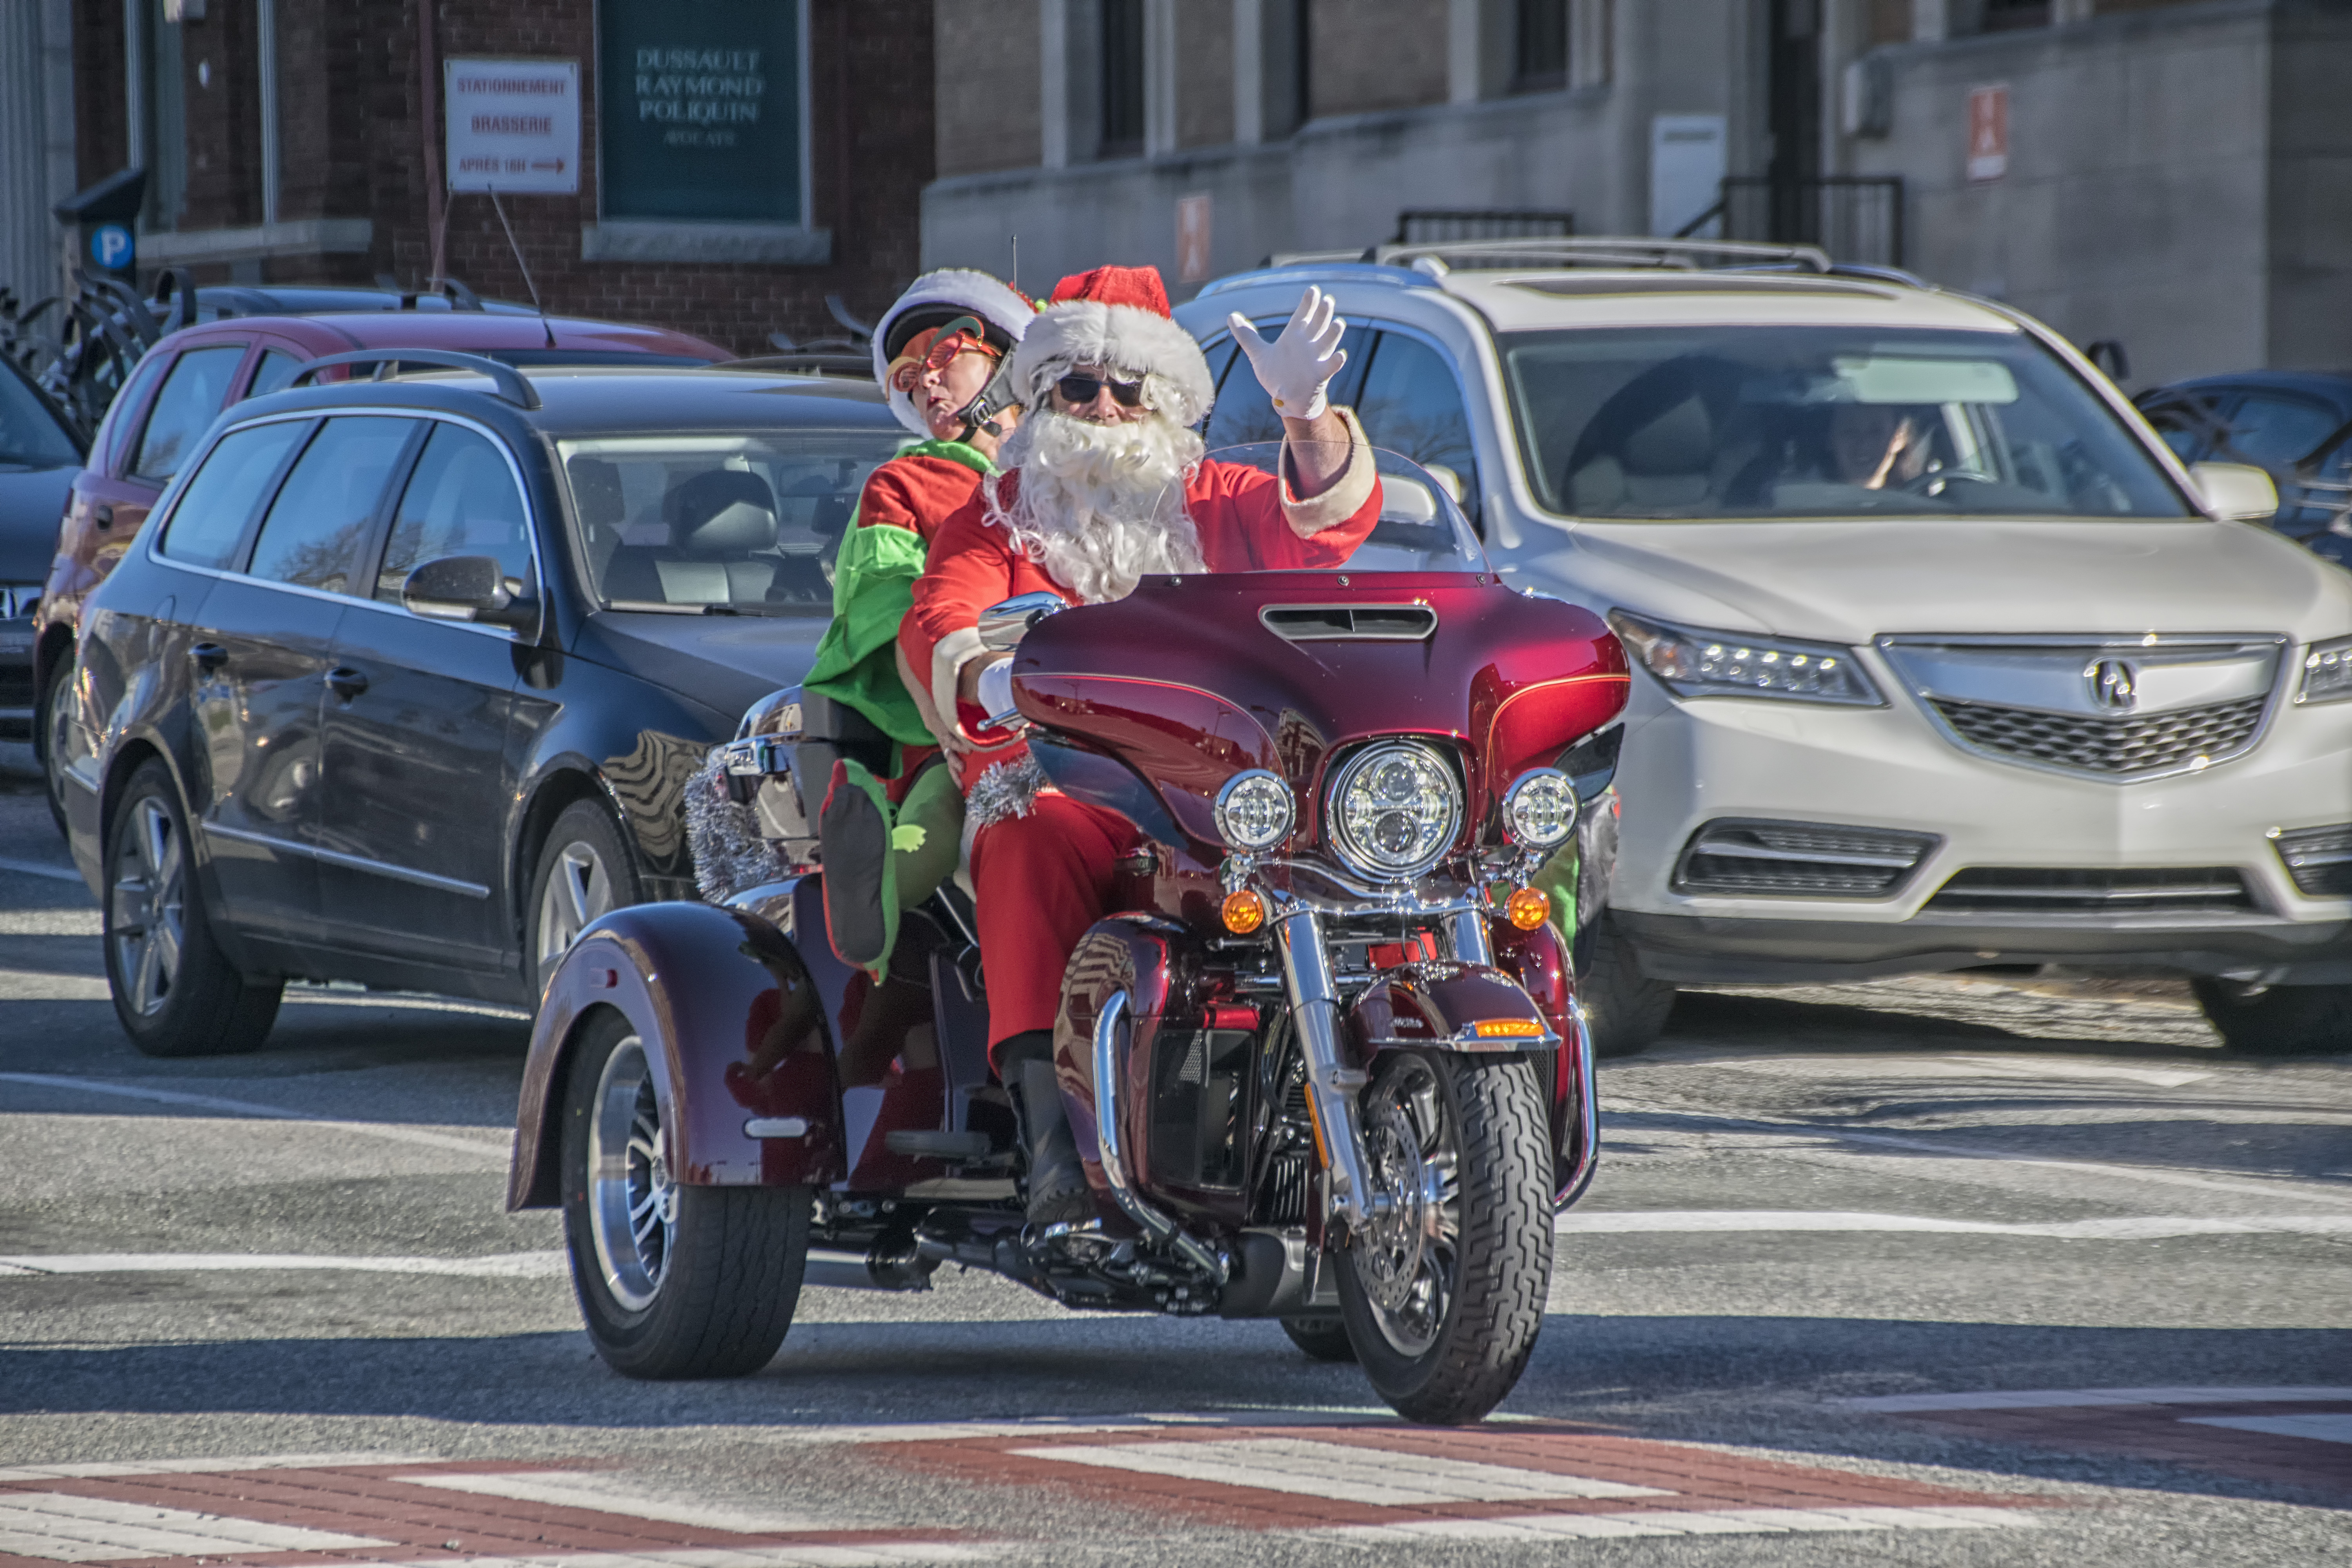
car, vehicle, motorcycle, motor vehicle, canada, vehicule, quebec, sherbrooke, motorcycling, auto show, land vehicle, automobile make